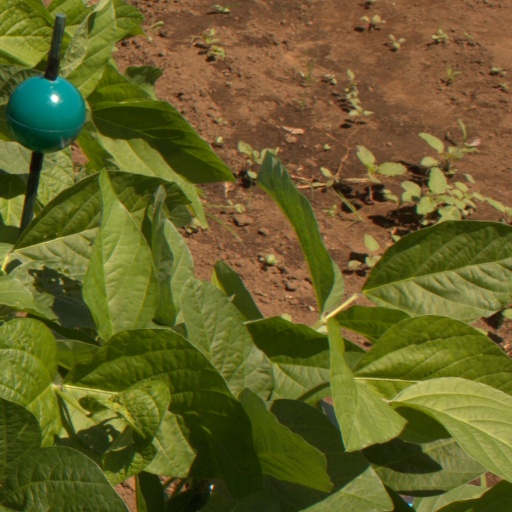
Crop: soybean